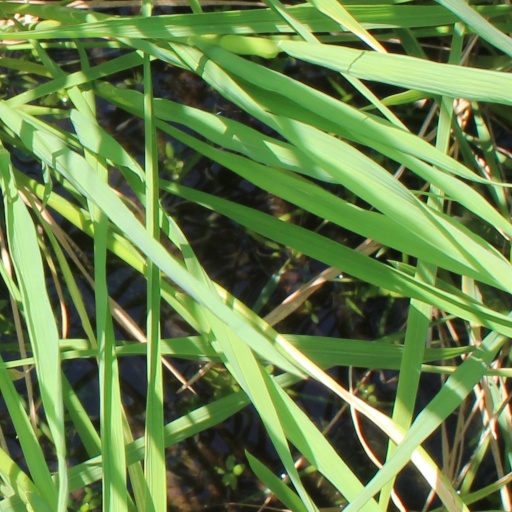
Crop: rice